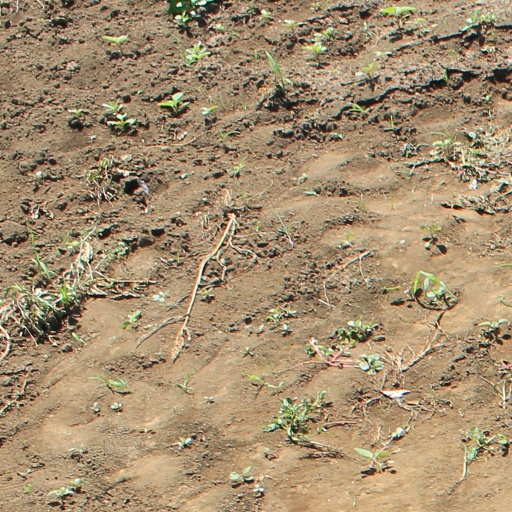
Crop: soybean